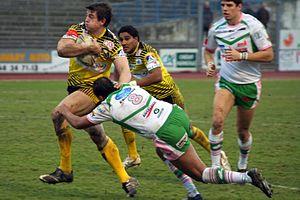
Carcassonne XIII est un club de rugby à XIII français basé à Carcassonne et fondé en 1899. Le club du Languedoc-Roussillon est présidé par Joël Berger, Francis Camel, Christian Valero. Carcassonne XIII évolue au plus haut niveau français disputant le Championnat de France d'« Elite 1 ». Le club a remporté quatorze Coupes de France et onze Championnats de France présentant l'un des plus beaux palmarès français.